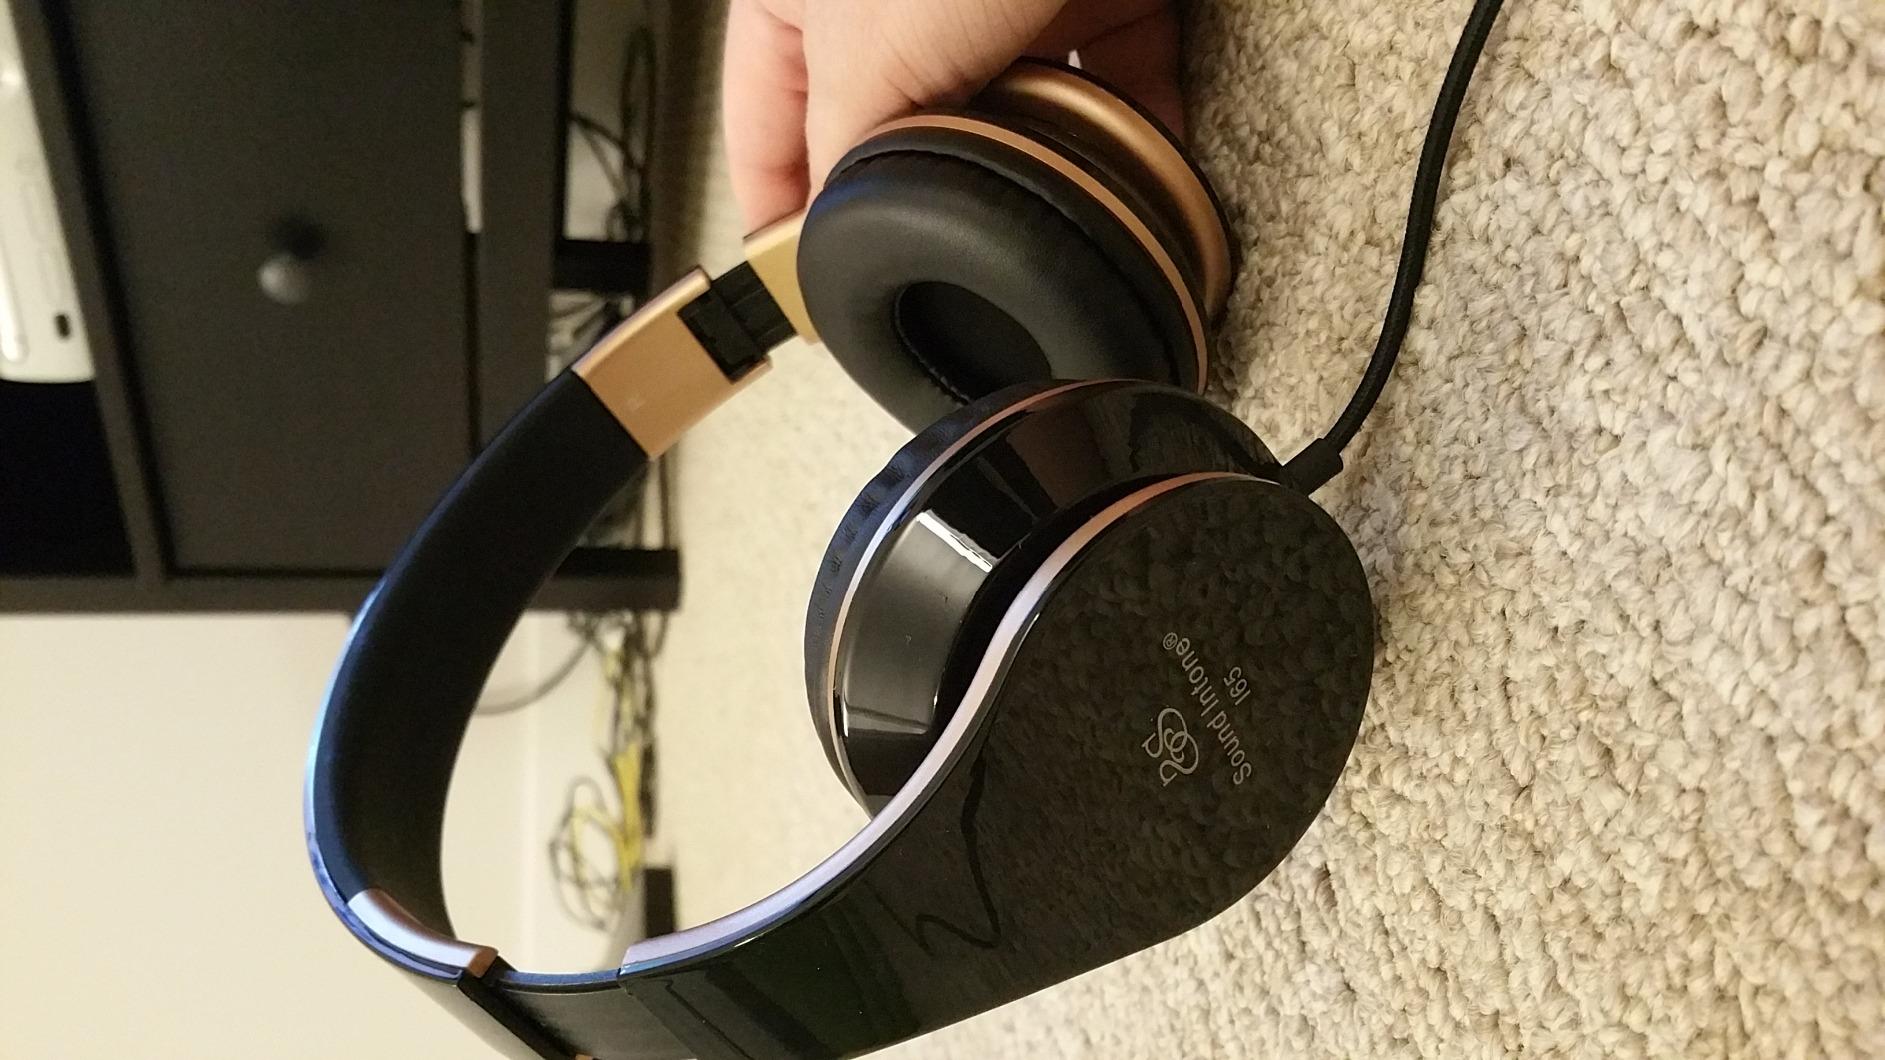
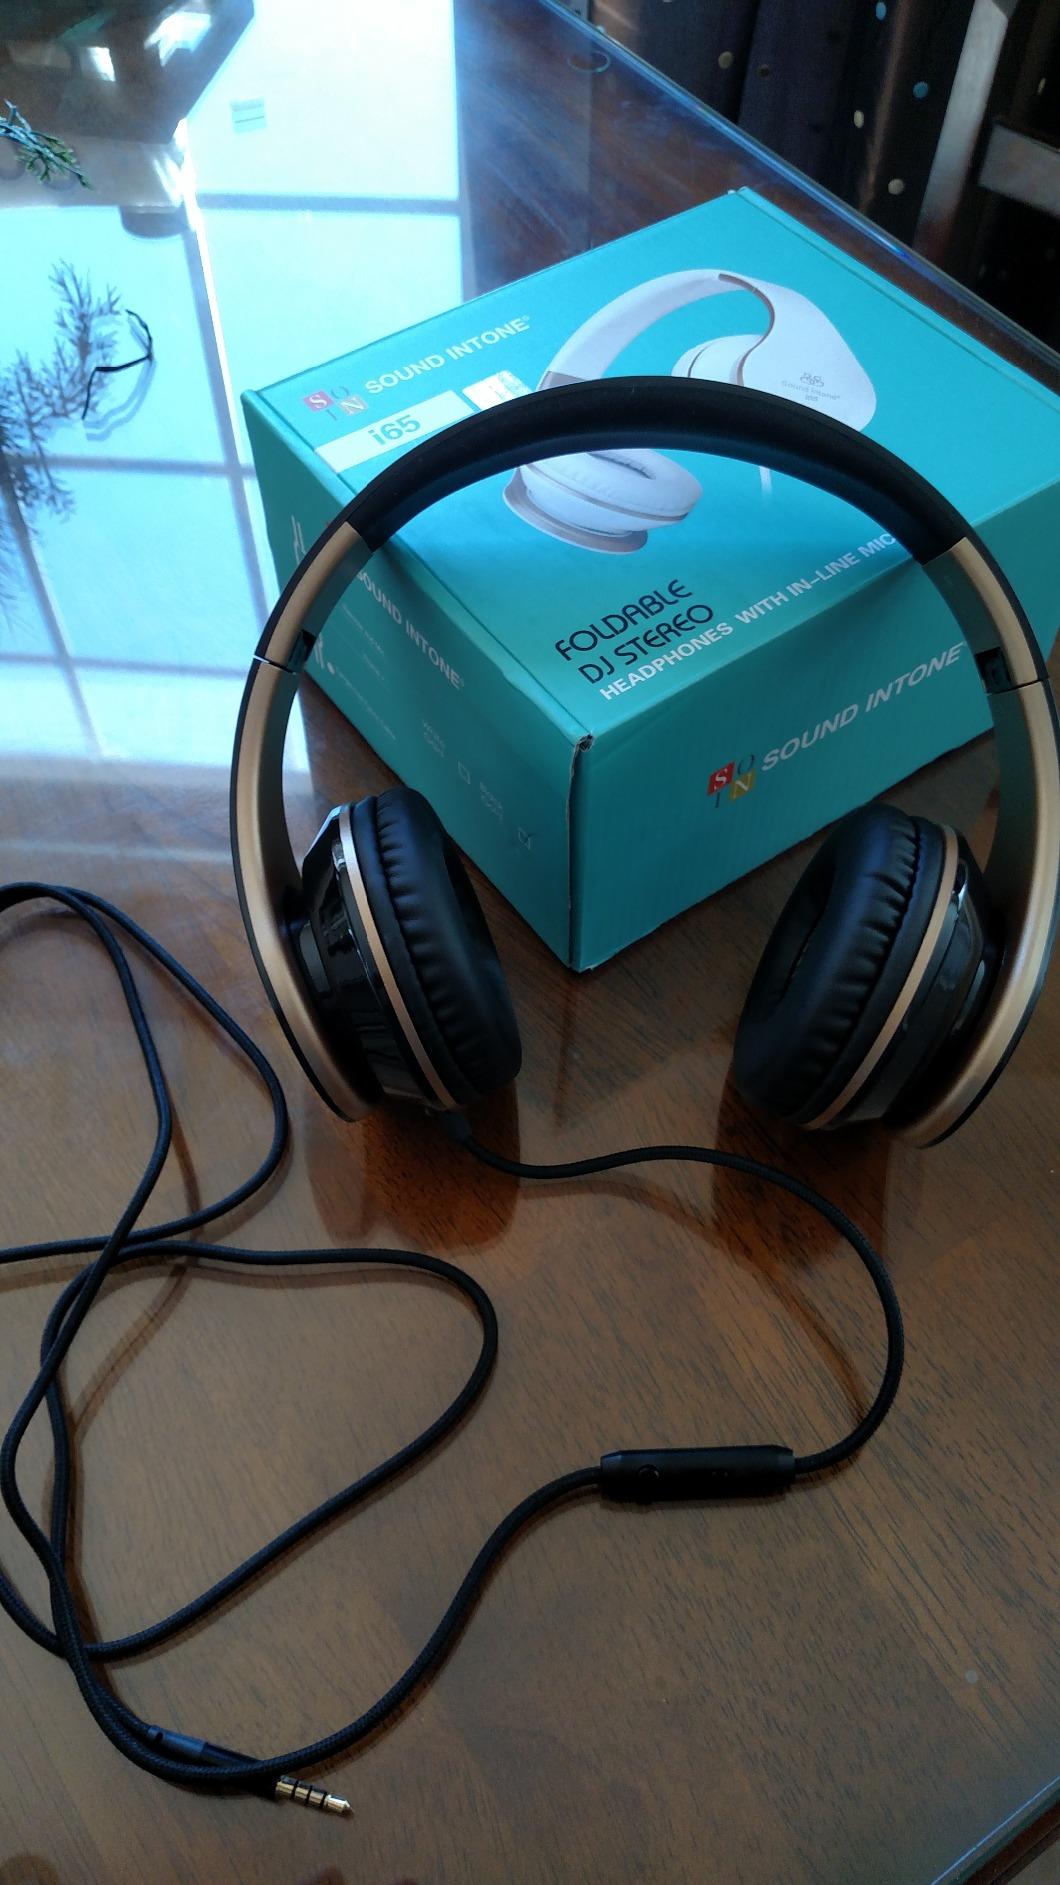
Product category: headphones
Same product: yes